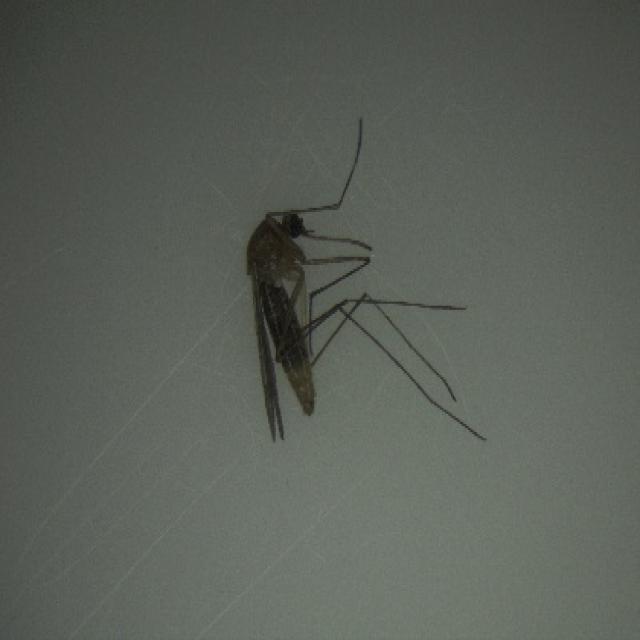
Species: culex_pipiens